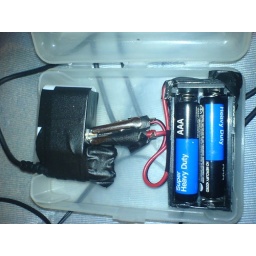
remember to leave this at home if you're taking a plane anywhere ^_^(not like they'd let me anywhere near a plane anyway)